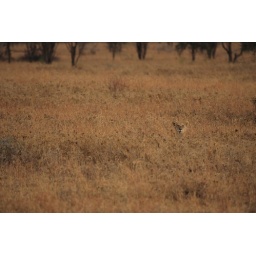
face in a field